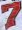
Number: 7